Maurice Richard

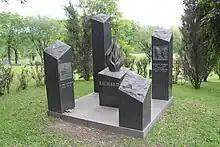
A black stone headstone of Richard in the foreground, atop a grass field, with trees in the background

It was announced in 1998 that Richard was diagnosed with abdominal cancer. He died from the disease two years later on May 27, 2000 and was entombed at the Notre Dame des Neiges Cemetery in Montreal. Prior to game 1 of the 2000 Stanley Cup Finals between the New Jersey Devils and Dallas Stars, there was a short tribute video highlighting the great moments and legacy of Richard's career.